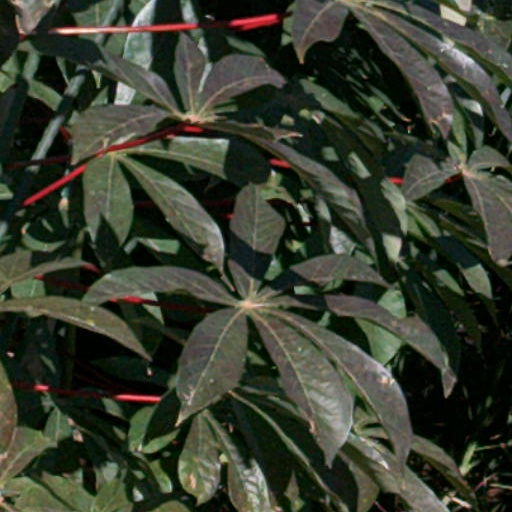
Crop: cassava